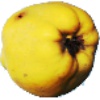
Label: quince